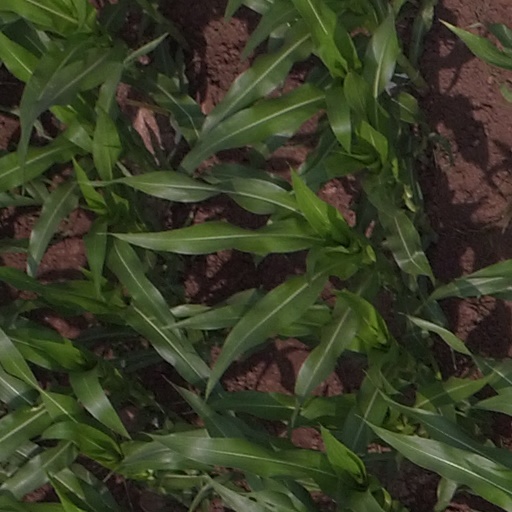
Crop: maize; corn